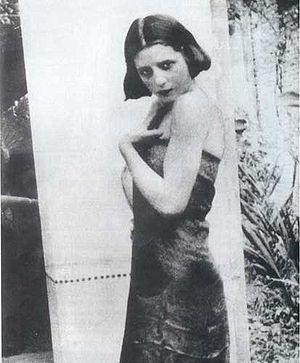
María Eva Duarte de Perón [maˈɾia ˈeβa ˈðwaɾte ðe peˈɾon], mieux connue sous le nom d’Eva Perón ou d’Evita, est une actrice et femme politique argentine. Elle épousa en 1945 le colonel Juan Domingo Perón, un an avant l’accession de celui-ci à la présidence de la république argentine.